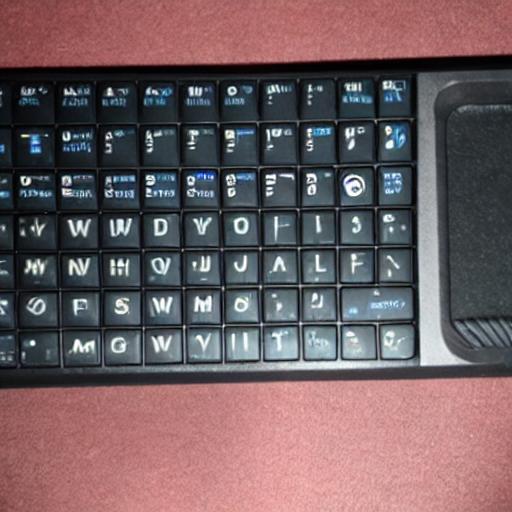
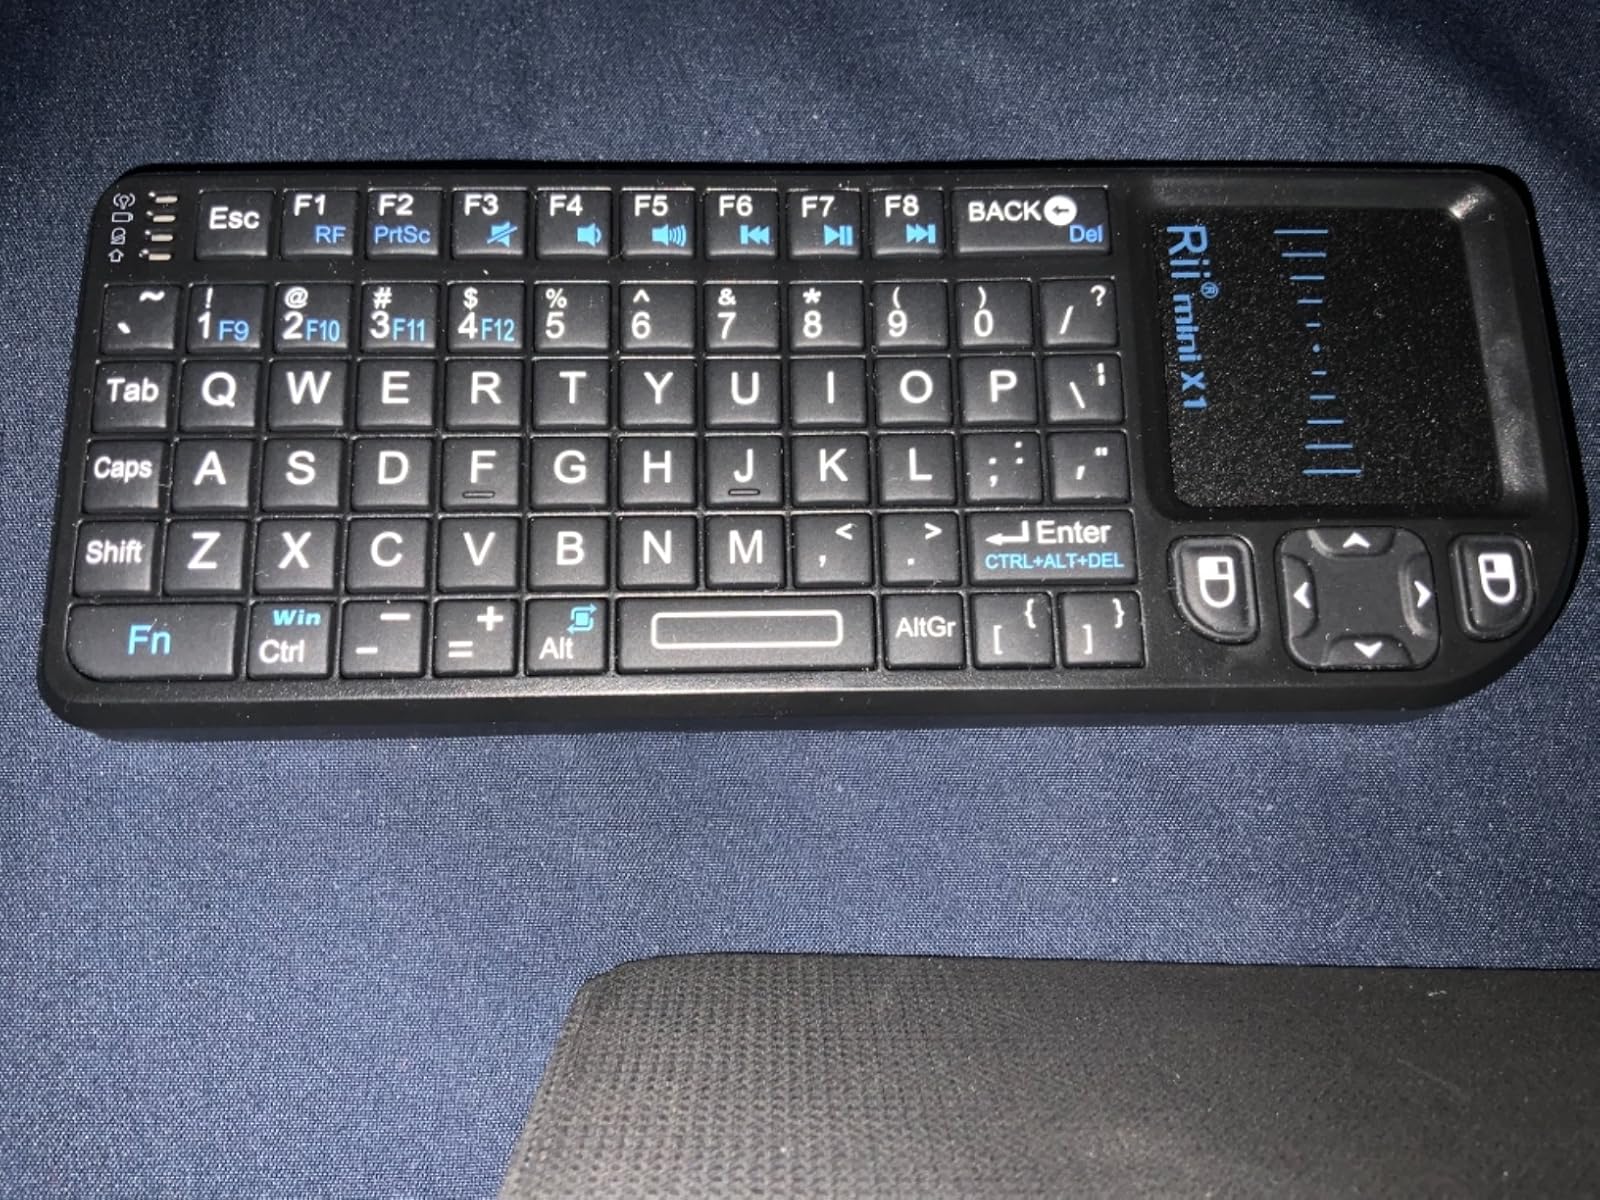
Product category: keyboard
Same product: no